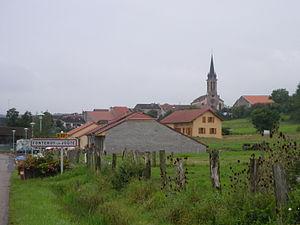
Fontenoy-la-Joûte est une commune française située dans le département de Meurthe-et-Moselle en région Grand Est. Depuis 1996, il est un des villages du livre en France.